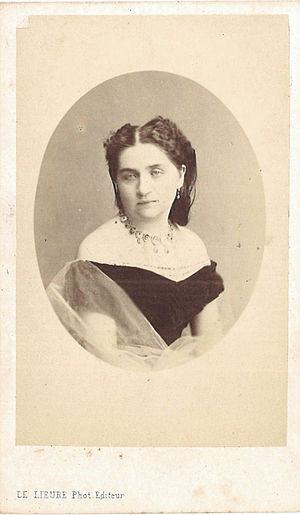
Carolina Ferni est une violoniste et soprano italienne.